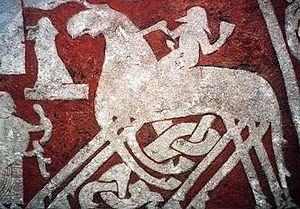
Le dieu Odin représenté sur la pierre de Tjängvide.